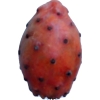
Label: cactus_fruit_red